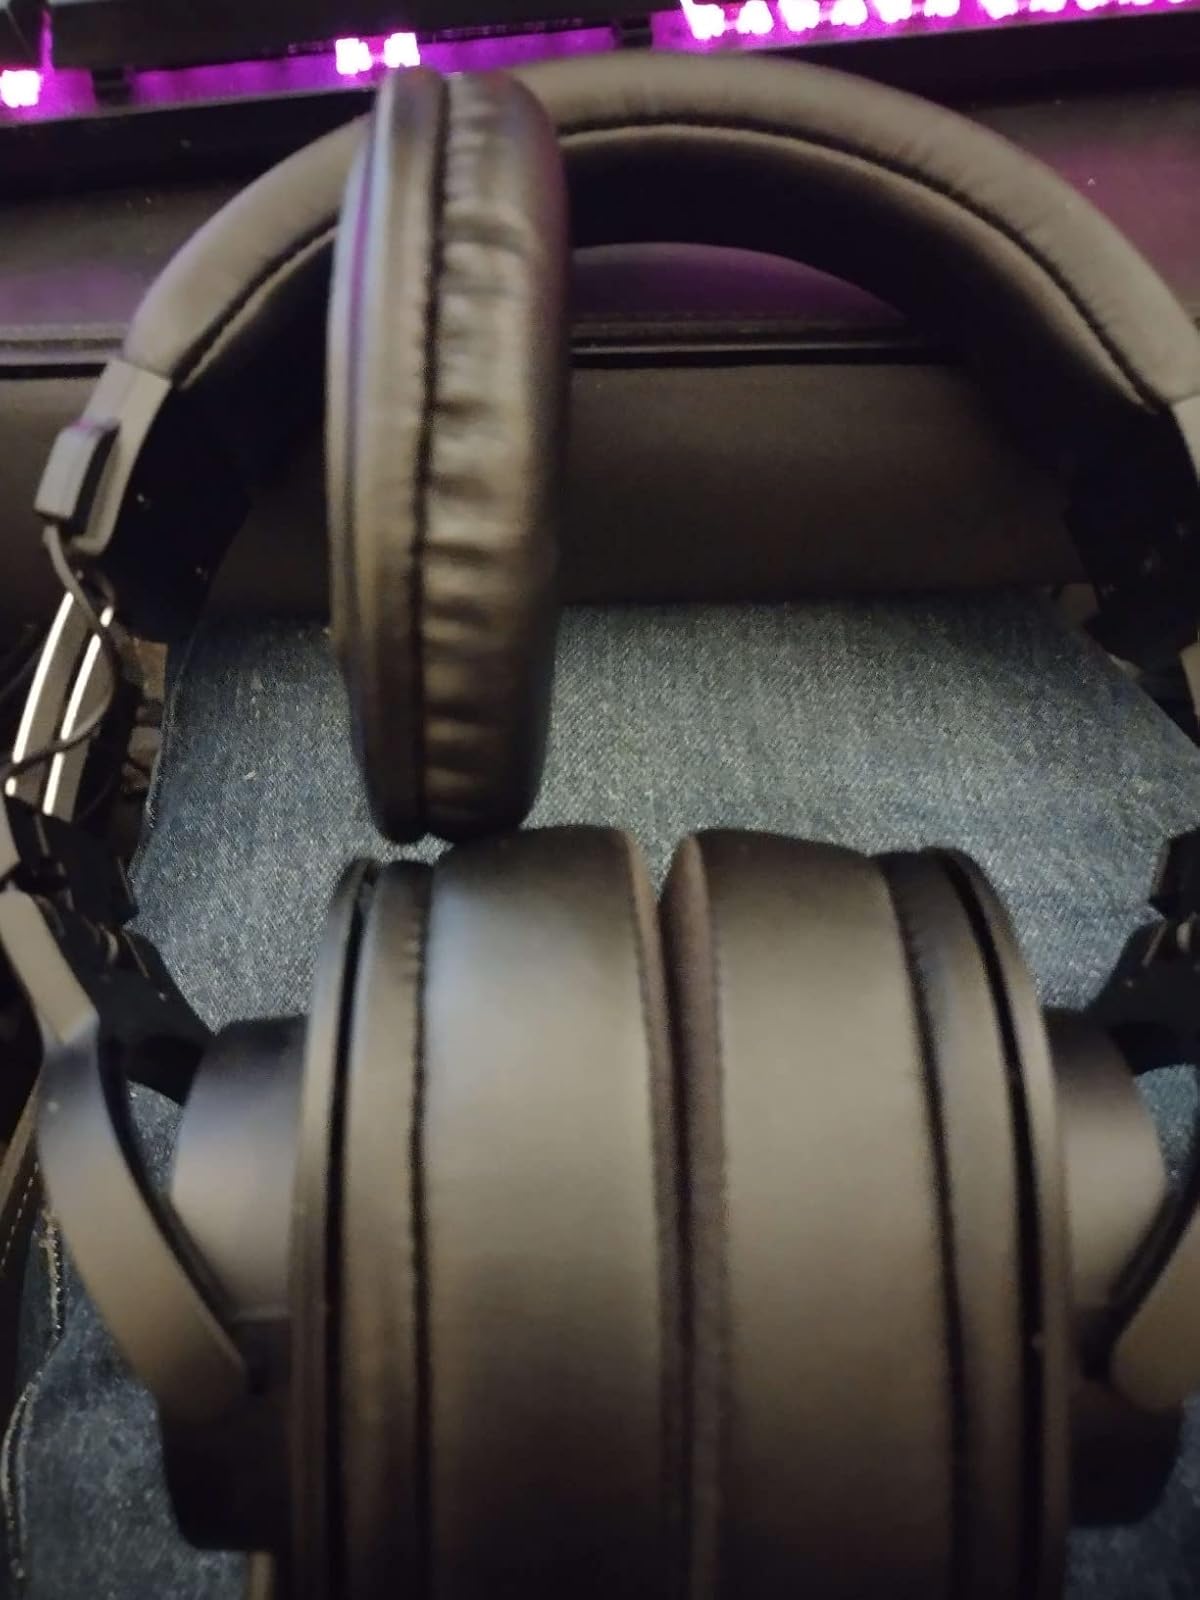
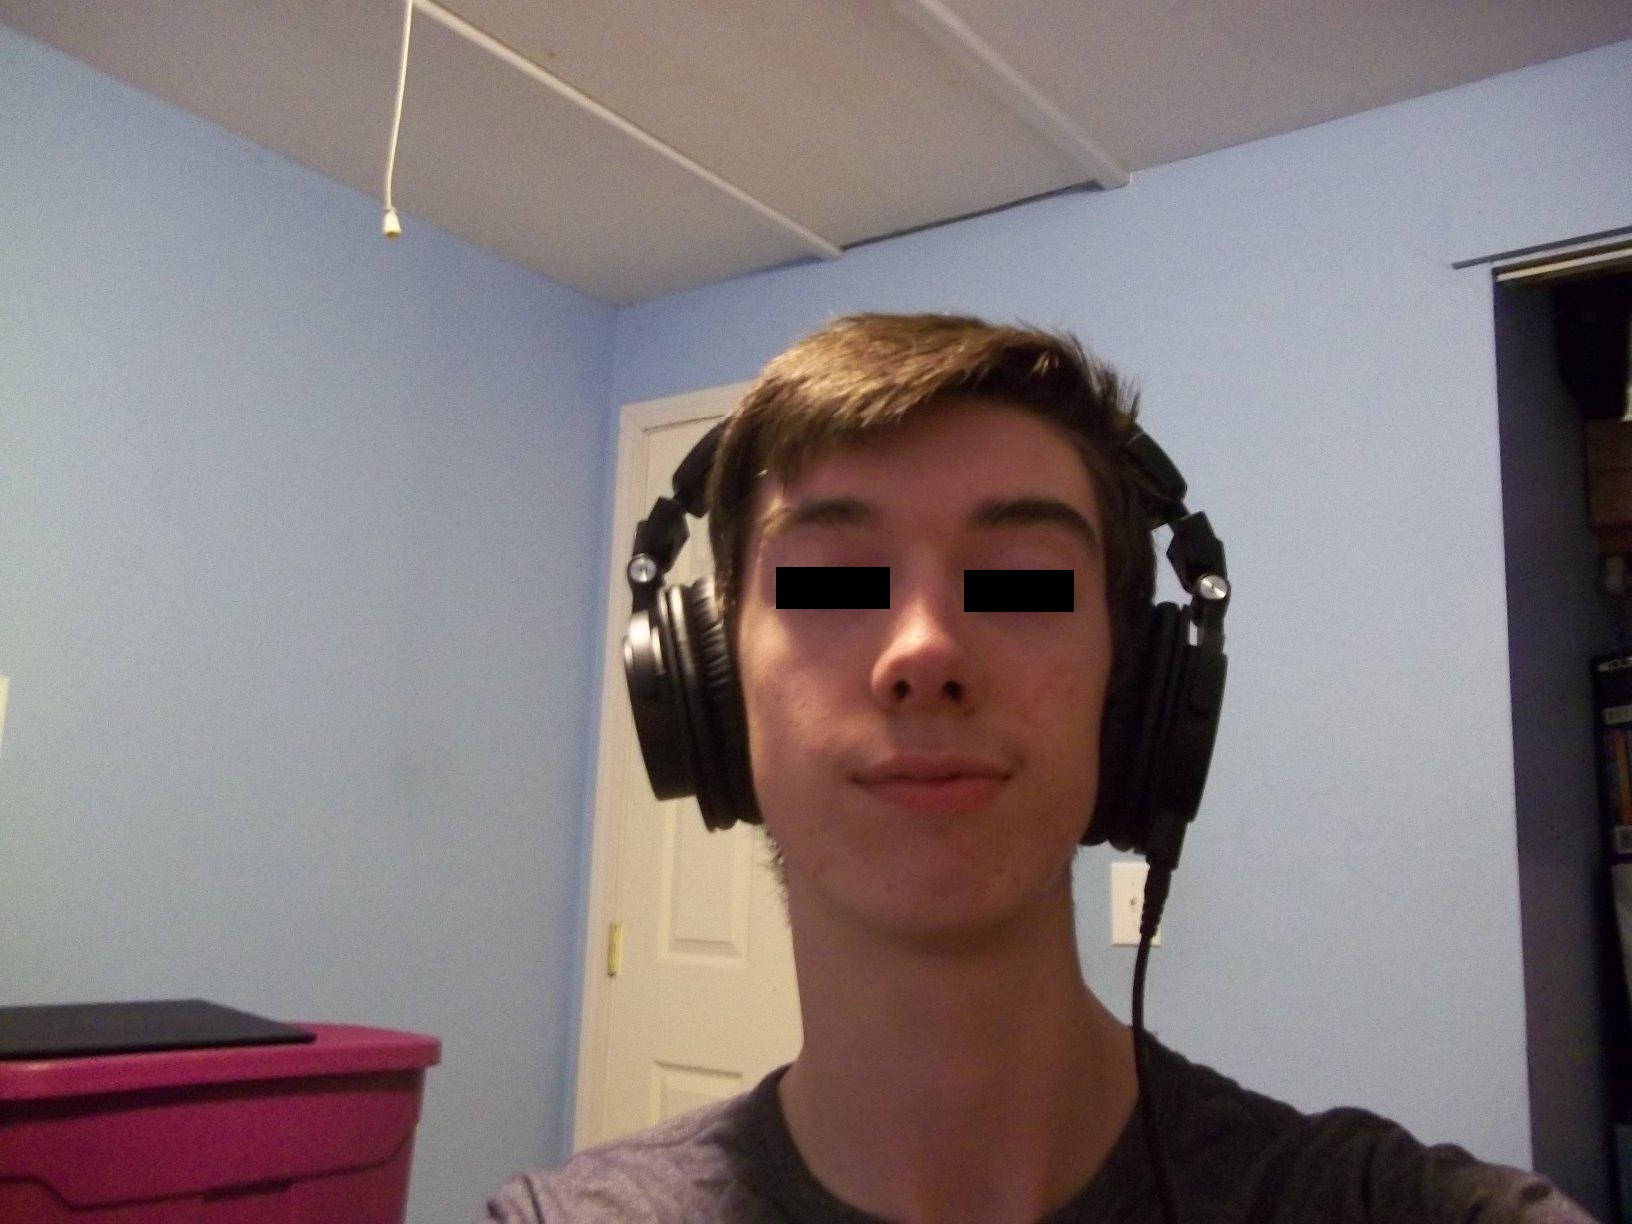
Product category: headphones
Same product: no